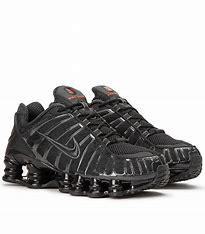
Brand: Nike
Model: Shox TL